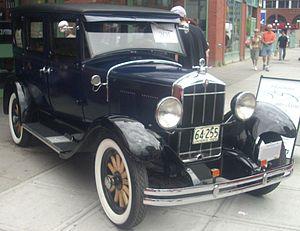
Durant Motors fut une firme automobile créée par William Crapo Durant en 1921 suite à son éviction de General Motors afin de concurrencer les marques GM qu'il connaissait bien. La société produisit plusieurs marques de voitures pendant dix ans. La Grande Dépression de 1929 n'a pas aidé à la maintenir.